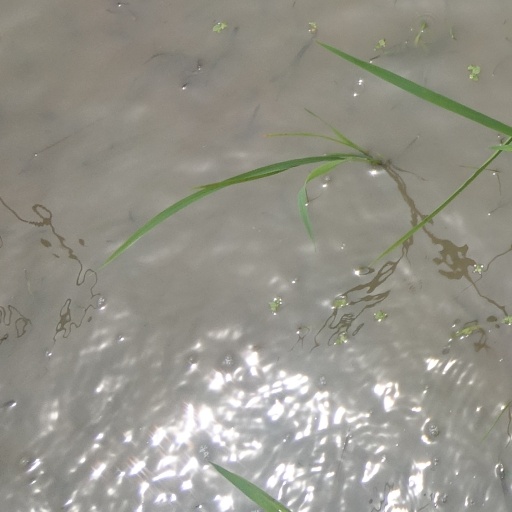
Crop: rice